Gulf of Mexico

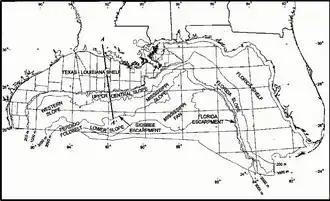
Map of northern part of Gulf of Mexico

The Gulf Stream, a warm Atlantic Ocean current and one of the strongest ocean currents known, originates in the gulf as a continuation of the Caribbean Current–Yucatán Current–Loop Current system. Other circulation features include a permanent cyclonic gyre in the Bay of Campeche and anticyclonic gyres, which are shed by the Loop Current and travel westwards, where they eventually dissipate. The Bay of Campeche constitutes a major arm of the Gulf of Mexico. Numerous bays and smaller inlets fringe the gulf's shoreline. Streams that empty into the gulf include the Mississippi River and the Rio Grande in the northern gulf and the Grijalva and Usumacinta rivers in the southern gulf. The land that forms the gulf's coast, including many long, narrow barrier islands, is almost uniformly low-lying and is defined by marshes, swamps, and stretches of sandy beach.